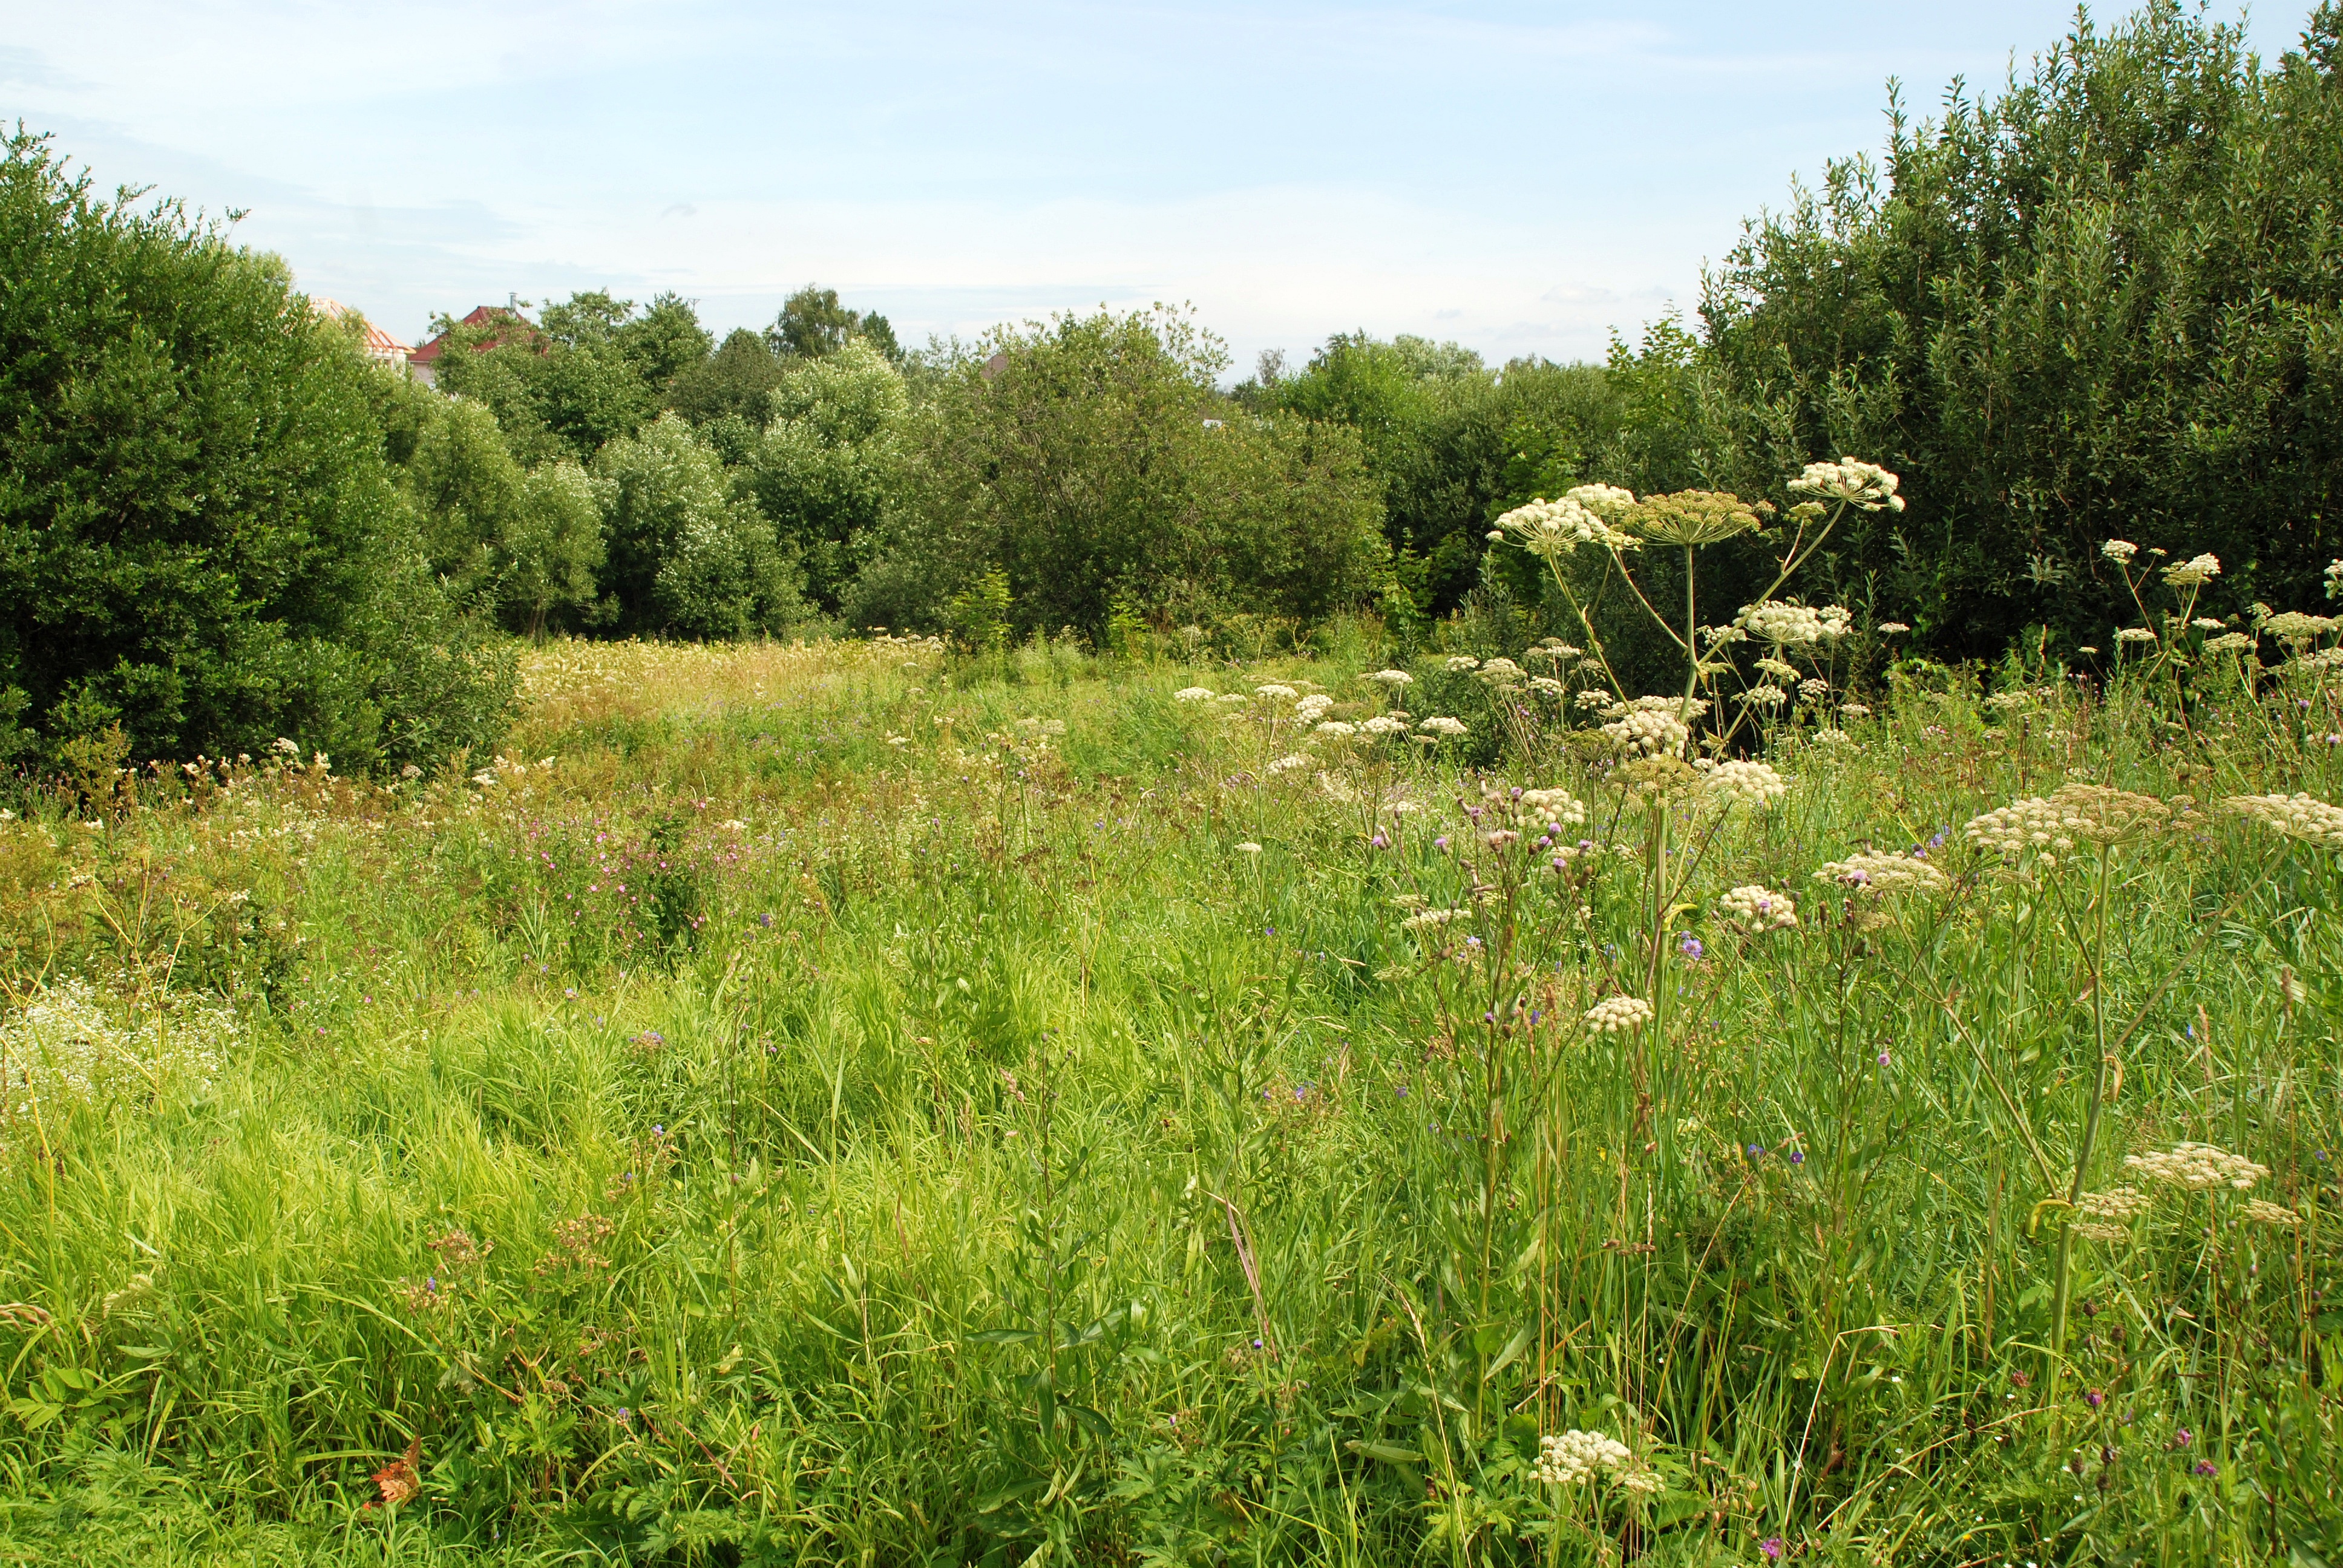
grass, plant, field, lawn, meadow, prairie, flower, green, pasture, nikon, flora, wildflower, grassland, vegetation, shrub, wetland, nikkor, russia, woodland, d80, habitat, ecosystem, 18135mmf3556g, 18135mm, nikond80, moscowregion, rural area, nature reserve, natural environment, geographical feature, grass family, land lot